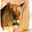
Label: lion